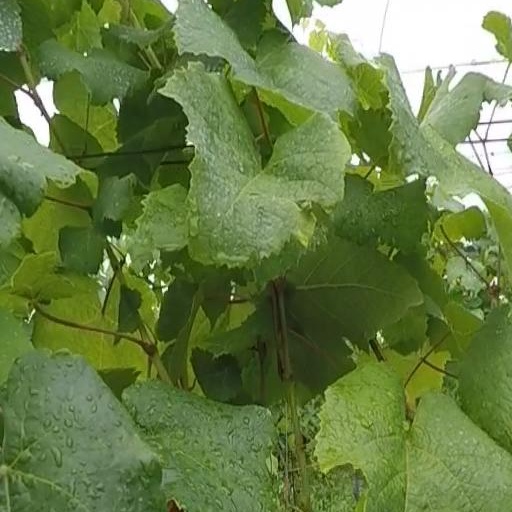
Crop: grape